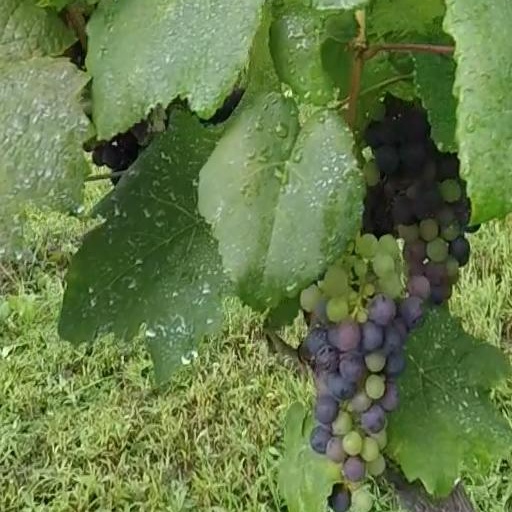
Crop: grape